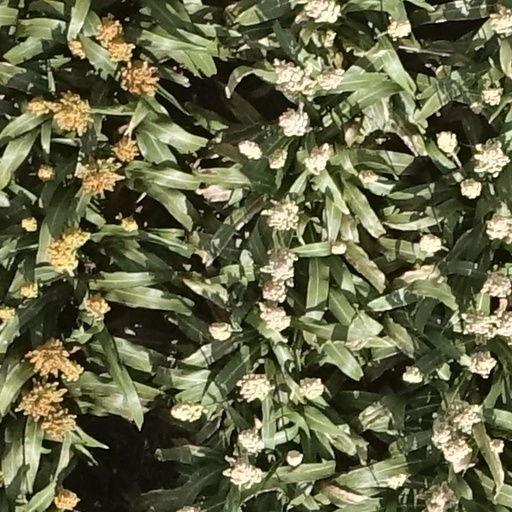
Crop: sorghum